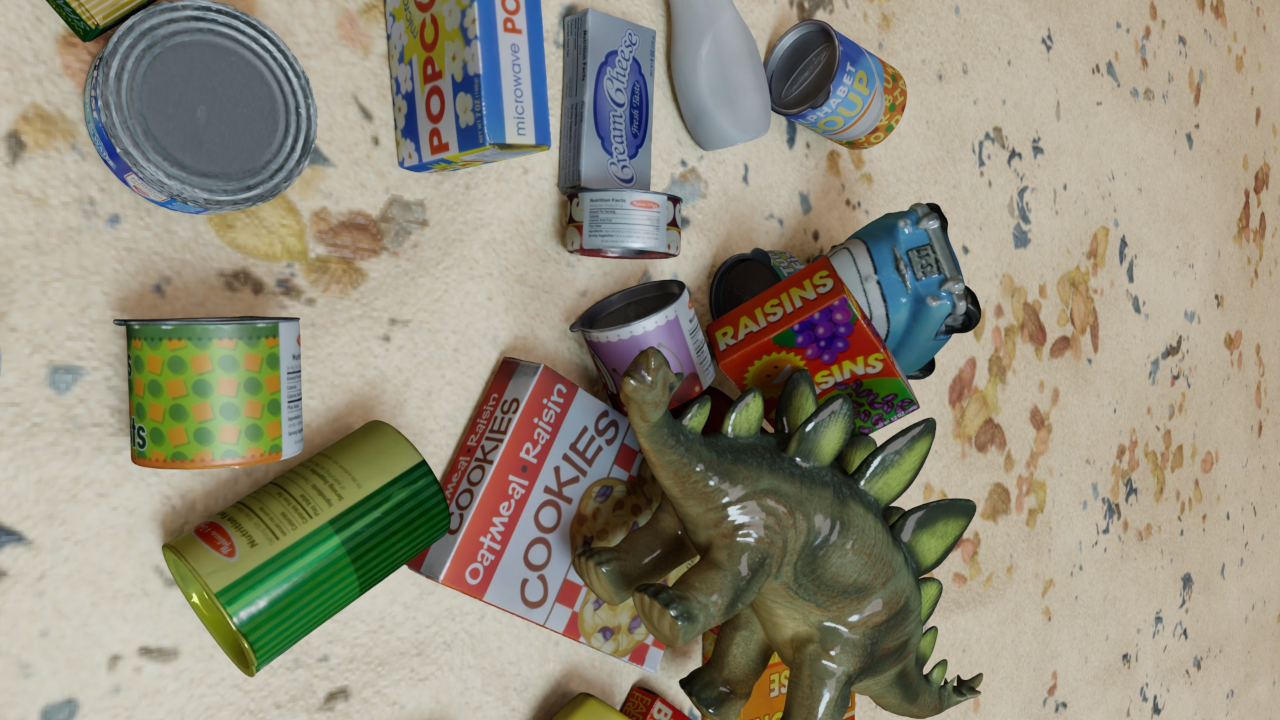
Question:
What are the five normalized (x, y) points between 0 and 1 in the image that outline the grasp plane for the can of peas and carrots? Your answer should be as Grasp center: [], Left finger base: [], Right finger base: [], Left finger tip: [], Right finger tip: [].
Answer: Grasp center: [0.1875, 0.513889], Left finger base: [0.058594, 0.551389], Right finger base: [0.296094, 0.481944], Left finger tip: [0.058594, 0.570833], Right finger tip: [0.273438, 0.505556]